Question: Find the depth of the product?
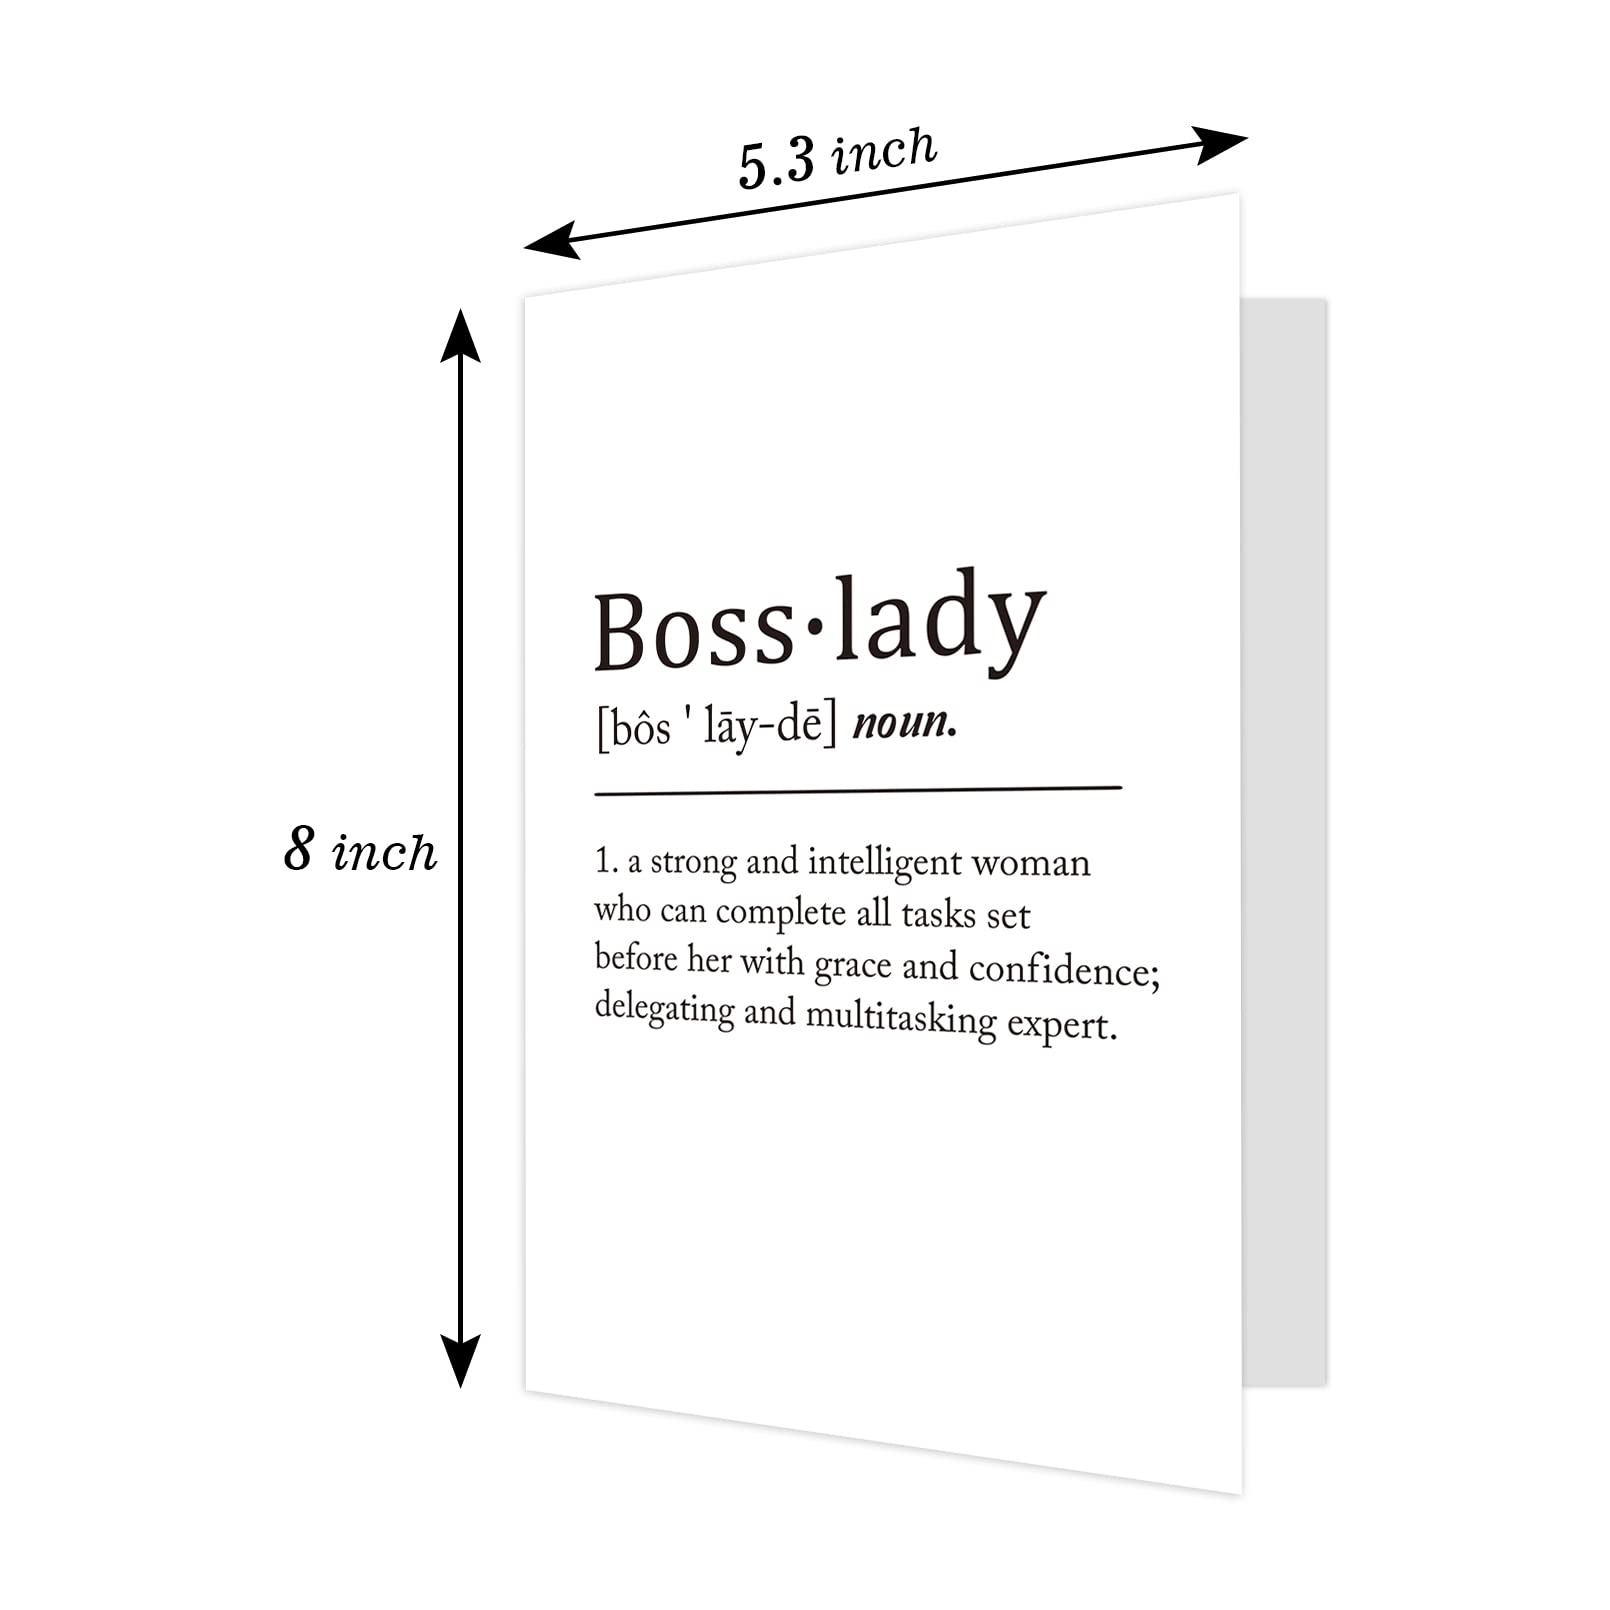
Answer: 8.0 inch